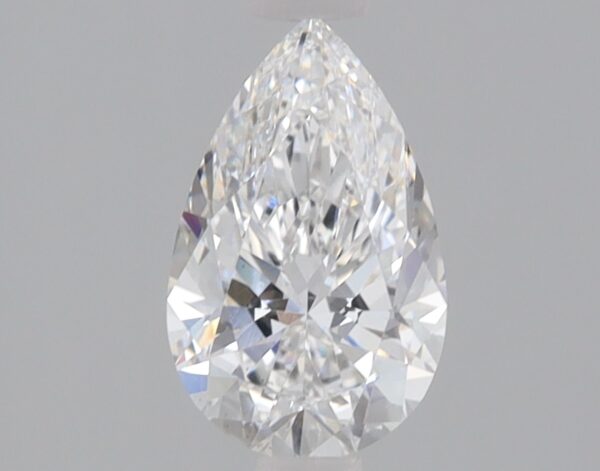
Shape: pear
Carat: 0.84
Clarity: VS1
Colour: F
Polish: EX
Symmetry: EX
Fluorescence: NONE
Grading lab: IGI
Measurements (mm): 8.35 x 5.2 x 3.29